The Dishrags

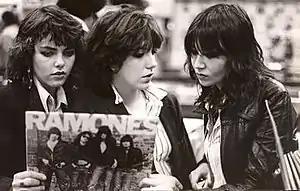
From left to right: Dale Powers, Carmen "Scout" Michaud, and Jill Bain "Jade Blade".

The Dishrags (also known as Dee Dee and the Dishrags) were a Canadian all-female punk rock band based in Vancouver, British Columbia in the late 1970s. Now considered the first punk group of note to emerge from the Vancouver music scene, the Dishrags were influenced by the work of the Ramones, and were forerunners in establishing the city's punk movement. After appearing on the compilation album "Vancouver Complication" in 1979, the band recorded two EPs and had more tracks released following disbandment.